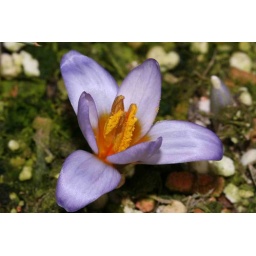
Crocus cyprius ex ZYP in flower in the alpine-house. This is the only Crocus-species with orange filaments!